Gradara Castle

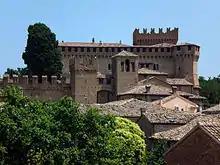
The Castle

The Gradara Castle is a medieval fortress that is located in the town of Gradara, Marche, in Italy. It is protected by two walls, the outermost of which extends for almost 800 metres, making it an imposing structure. Particularly striking is the view of the fortress and the underlying historical village at night. The castle is one of the most visited monuments in the region and is the scene of museum events, musical and artistic. Gradara was, by geographical position, since ancient times a crossroads of traffic and people: during the Middle Ages, the fortress was one of the main theatres of clashes between militias loyal to the papacy and the turbulent families Romagna and Marche.